Claude Lamoral, 3rd Prince of Ligne

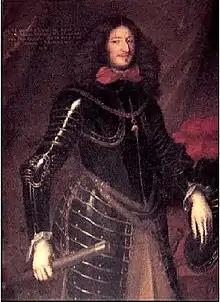

Claude Lamoral, 3rd Prince of Ligne, Prince of Epinoy, Marquis of Roubaix and Count of Fauquemberg (8 October 1618 – 21 December 1679), was a nobleman from the Spanish Netherlands, a soldier and diplomat in the service of Philip IV of Spain and Charles II of Spain .